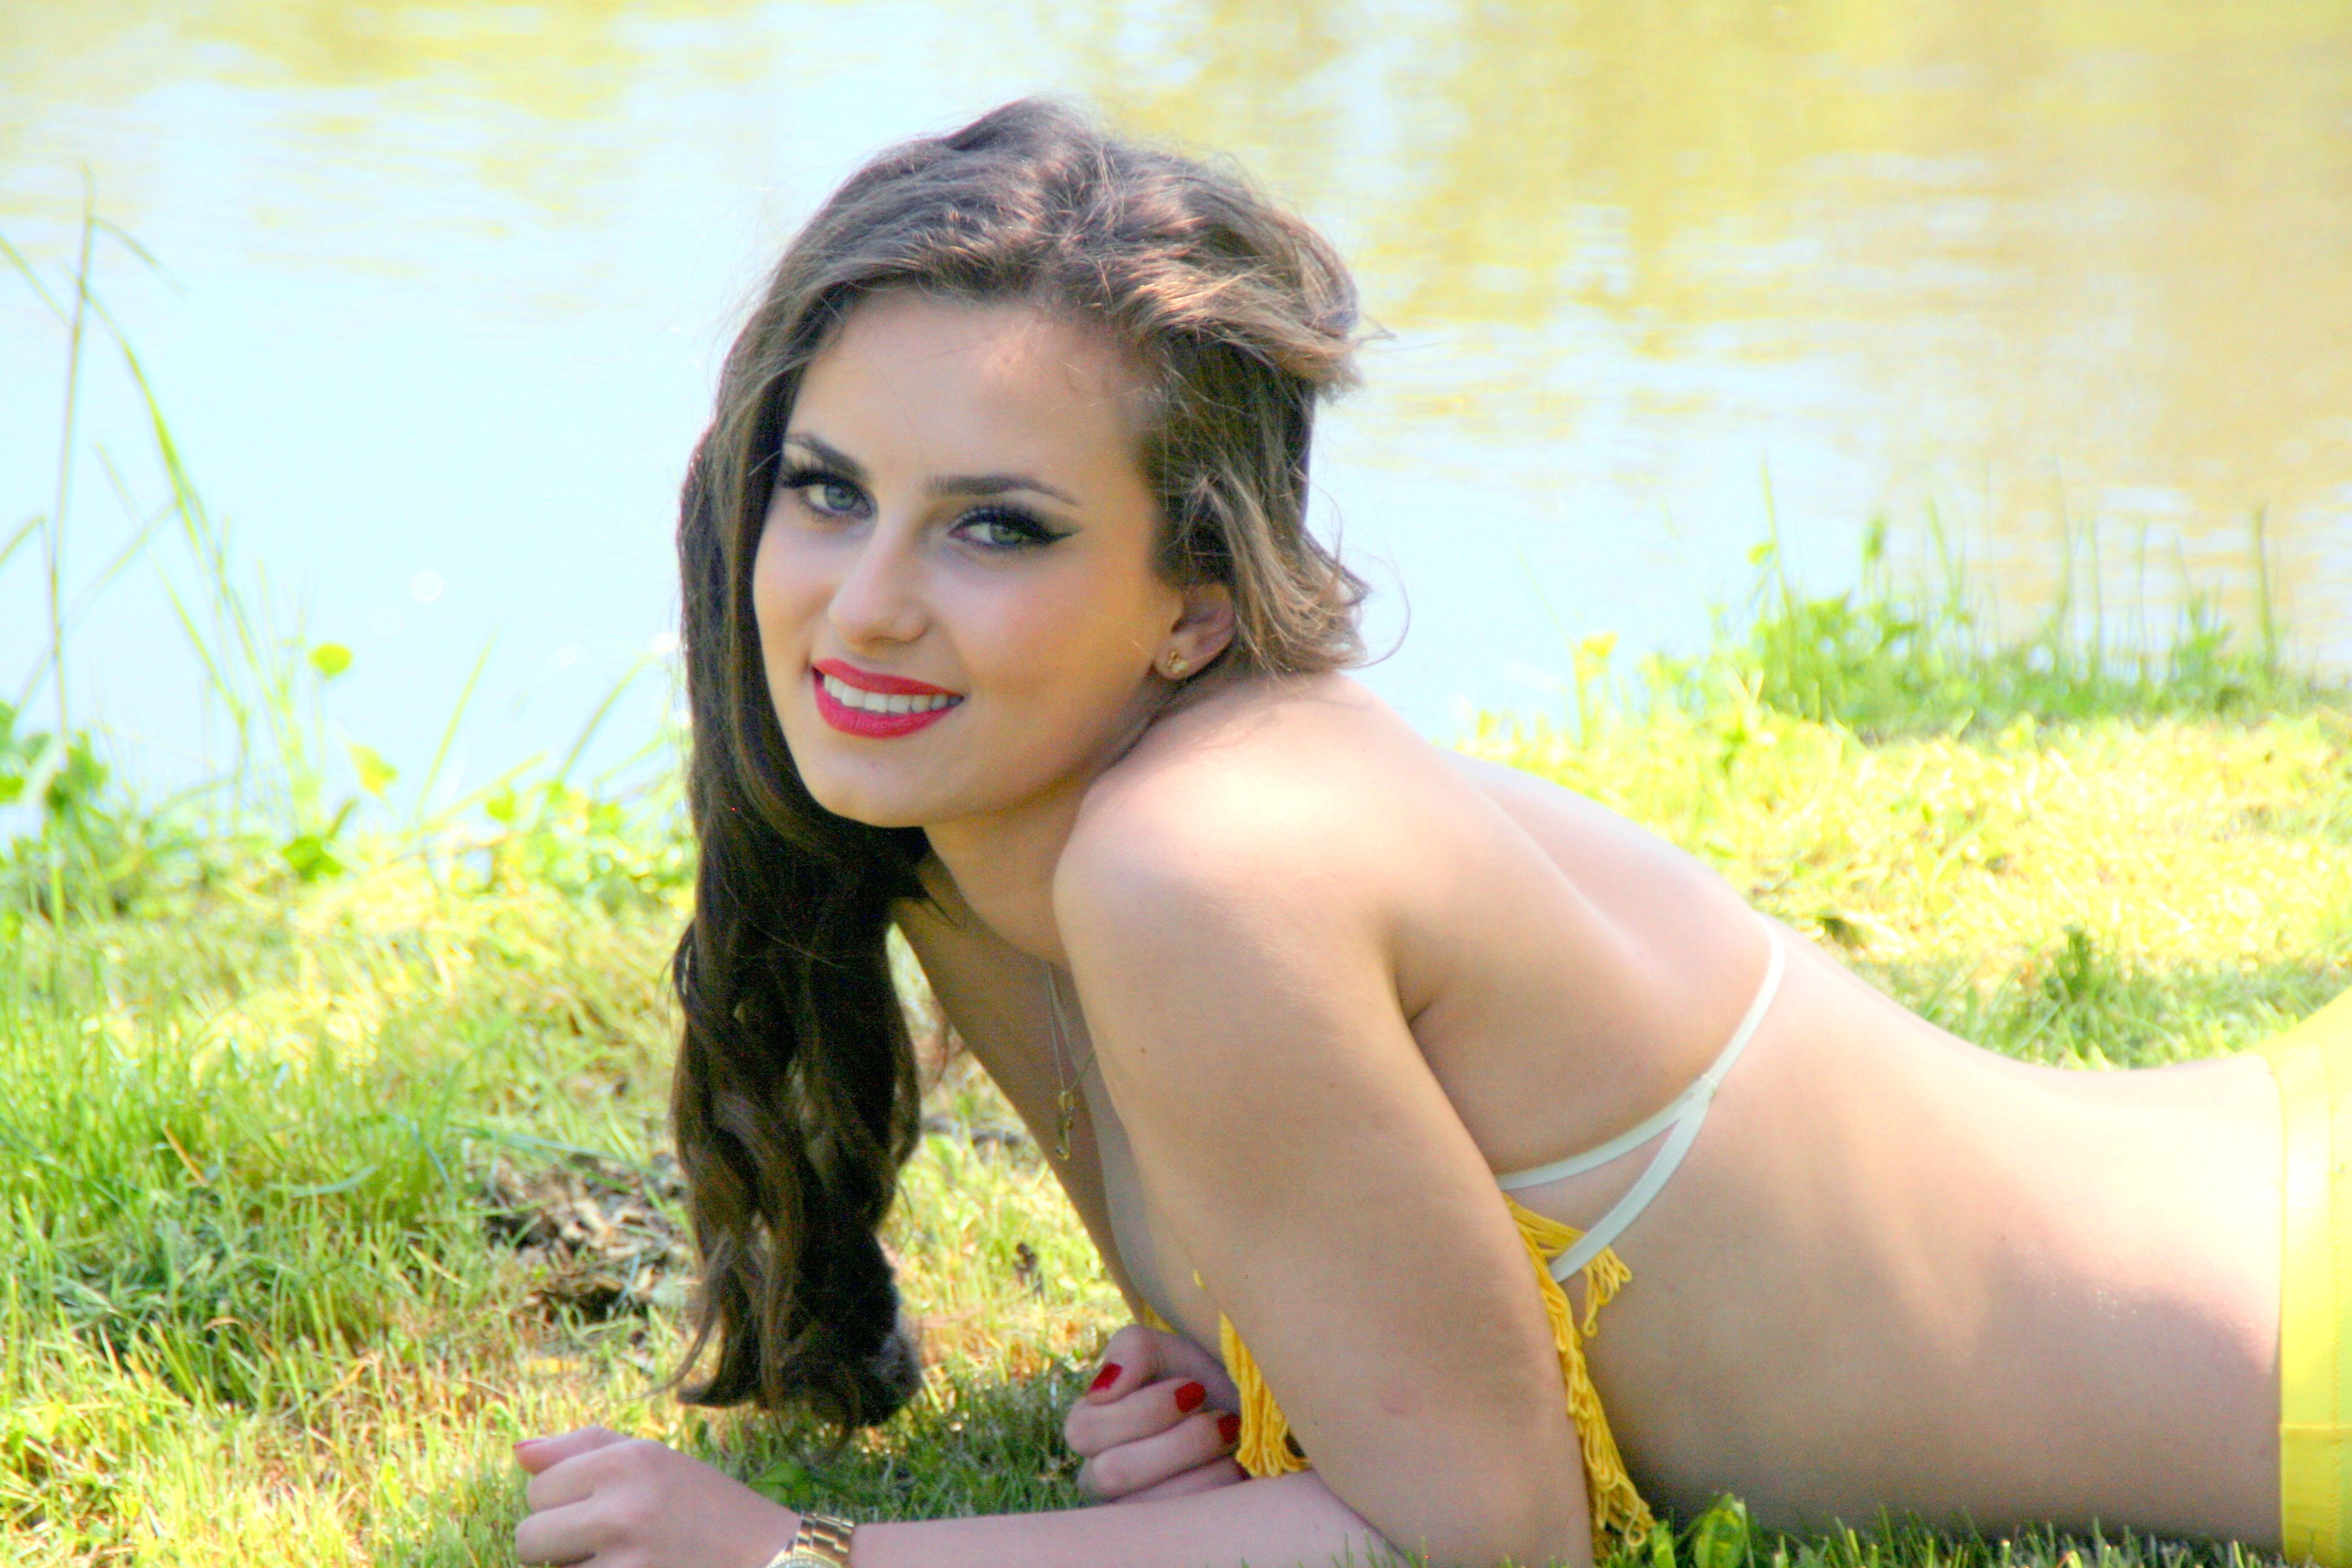
girl, hair, photography, trunk, leg, portrait, model, clothing, yellow, hairstyle, long hair, human body, black hair, thigh, beauty, abdomen, photo shoot, brown hair, art model, supermodel, gravure idol